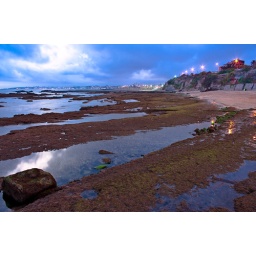
taking a few minutes ago in another urban beach near my house (Bafureira beach)